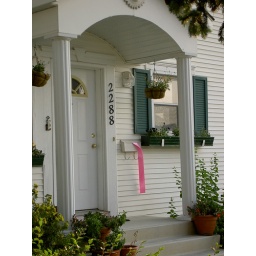
Great support for the houses along the route. Many had pink ribbons on the doors or in their trees.